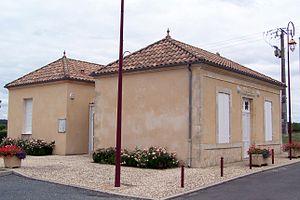
Mairie de Landerrouet-sur-Ségur (Gironde, France)
Landerrouet-sur-Ségur est une commune du Sud-Ouest de la France, située dans le département de la Gironde, en région Nouvelle-Aquitaine.